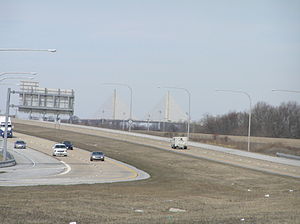
Delaware / Transport / Veje
Delaware rute 1 (DE 1), delvist en betalingsvej, der forbinder Fenwick Island og Wilmington.
Delaware er en af de 50 delstater i USA og er en af Sydstaterne. Mod syd og vest ligger Maryland, mod nord Pennsylvania og mod øst ligger New Jersey og Atlanterhavet. Staten har sit navn fra Thomas West, 3. Baron De La Warr, der var en engelsk adelsmand og Virginias første guvernør.